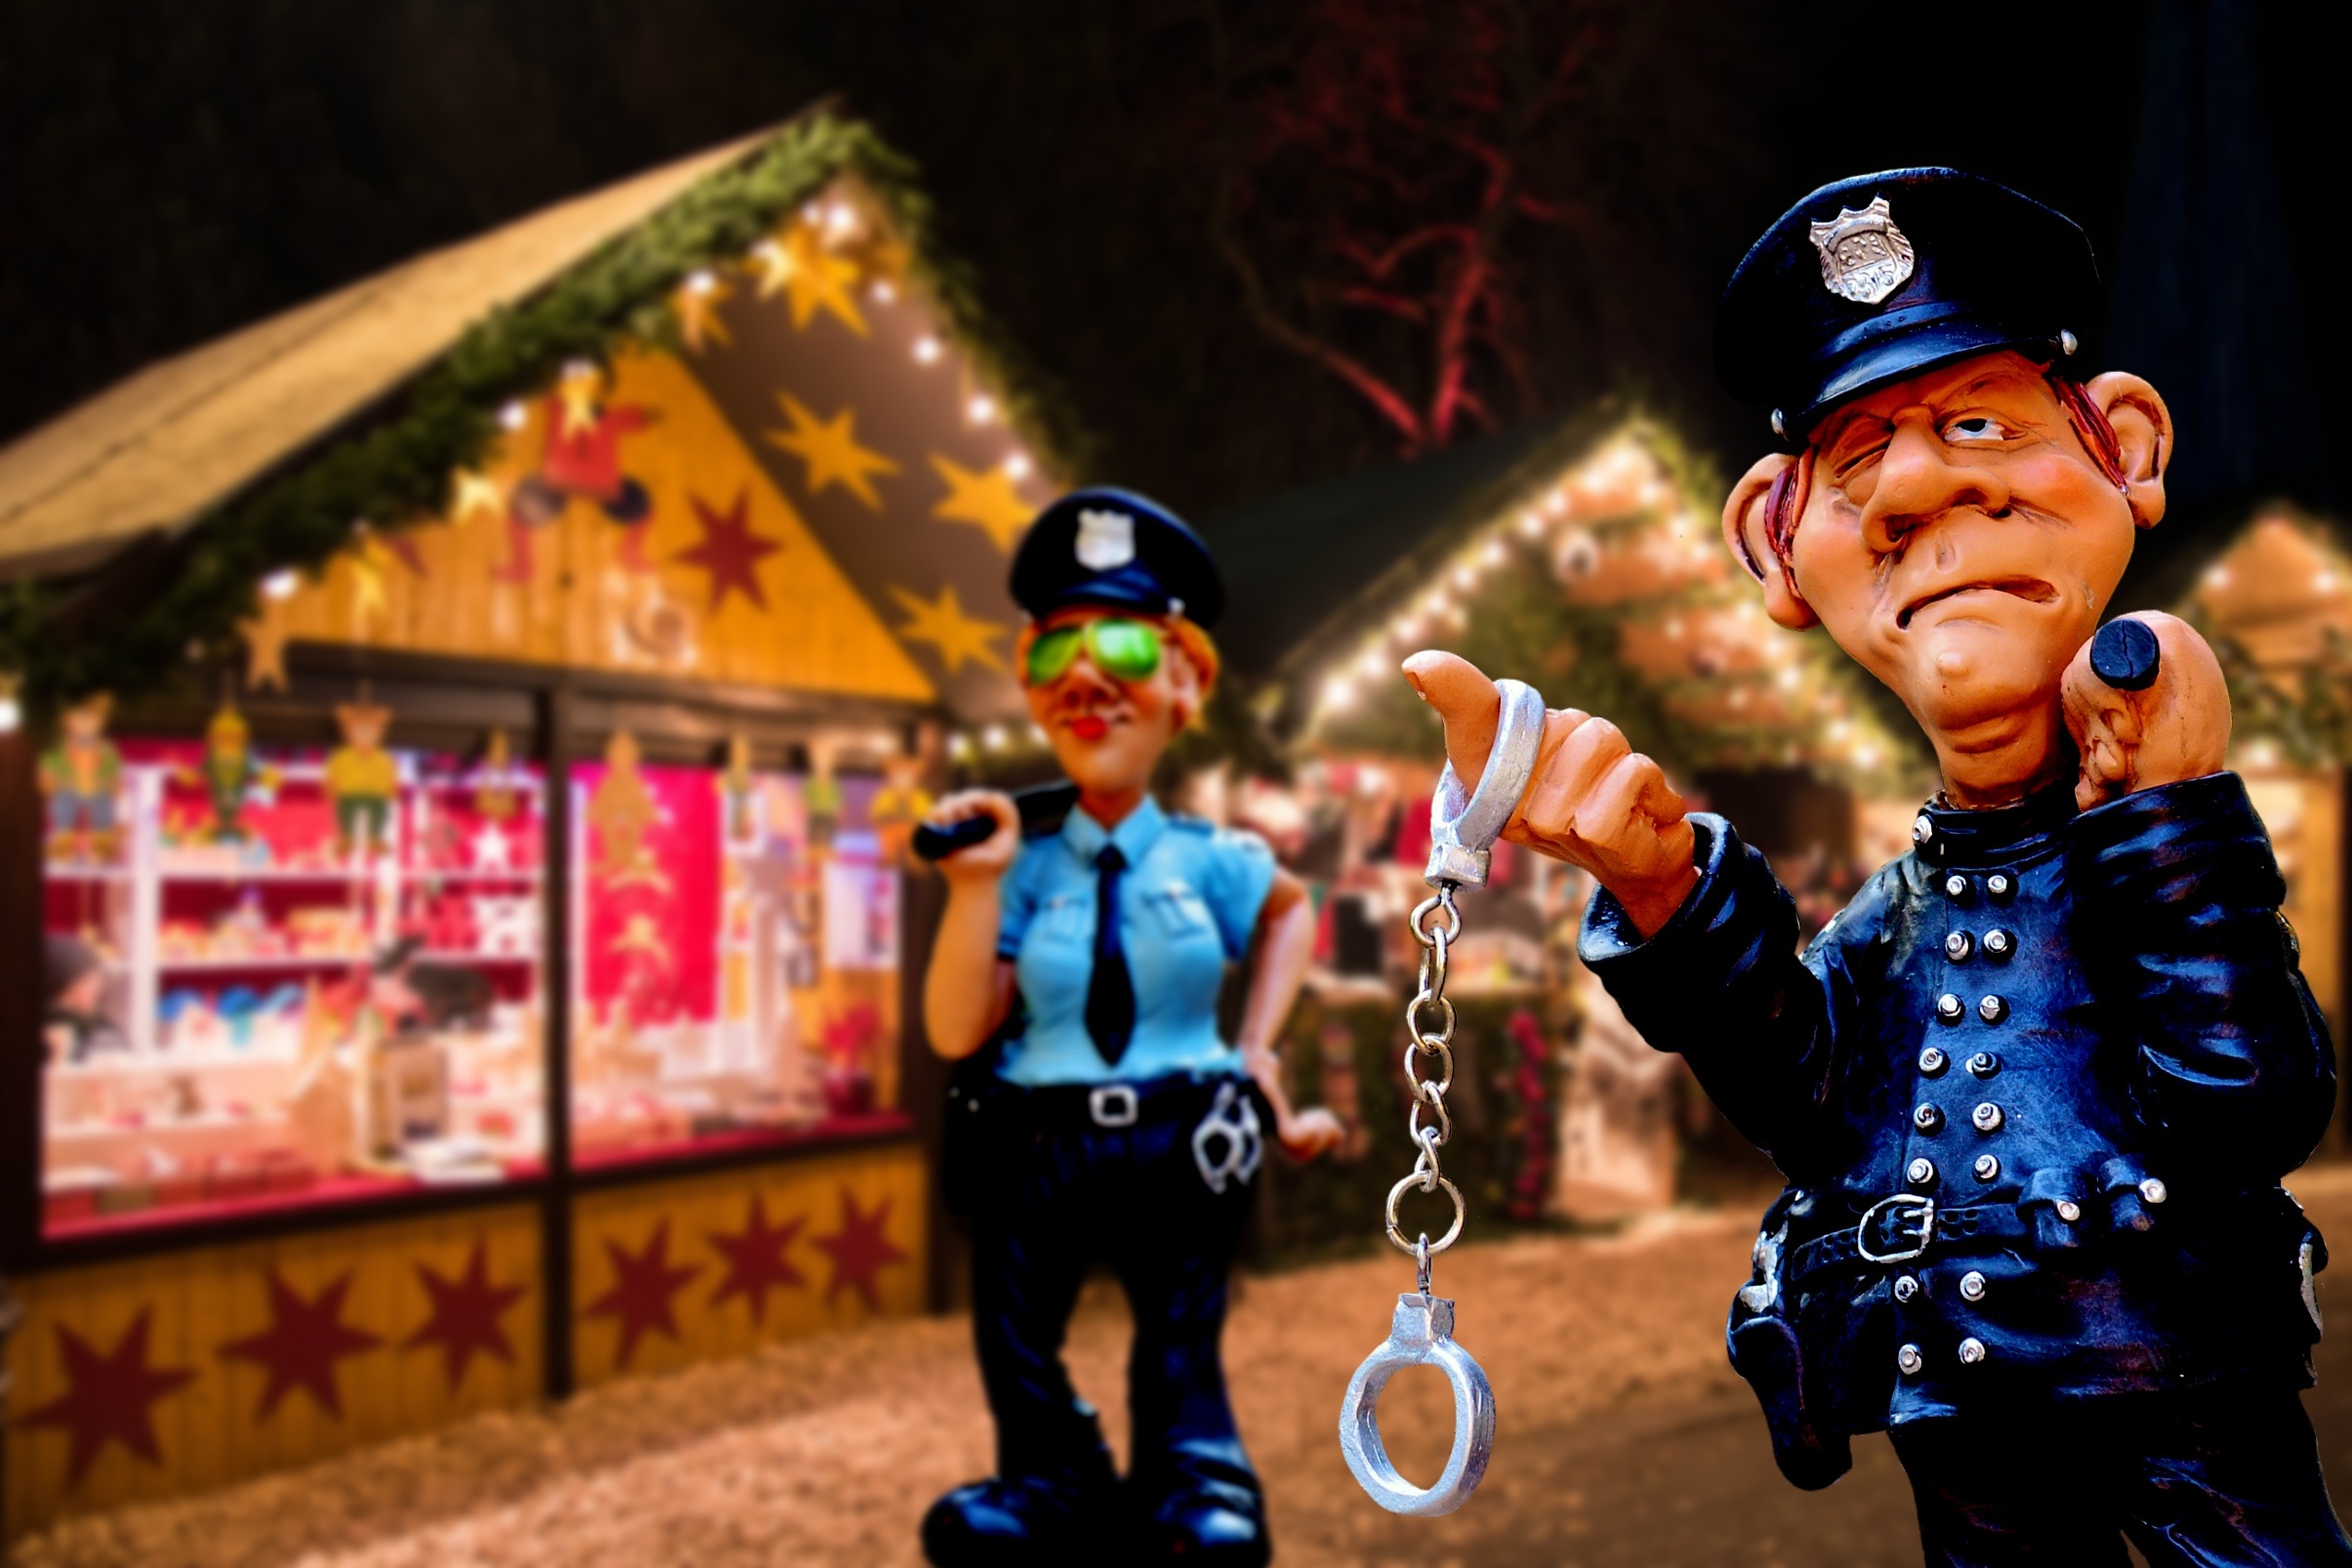
cute, contemplation, christmas, security, advent, christmas time, festival, contemplative, police, christmas market, presence